Malmstrom Air Force Base

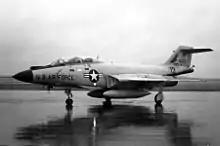

Great Falls was reassigned to the Central Air Defense Force at Richards-Gebaur Air Force Base in 1953. The 29th Air Division's area of responsibility changed to include Montana, North and South Dakota and Nebraska. The 29th supervised the training of its units, and participated in numerous training exercises. On 1 July 1961, the 29th AD was relocated to Richards Gebaur AFB, Missouri.